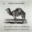
Label: camel